Eric Willis

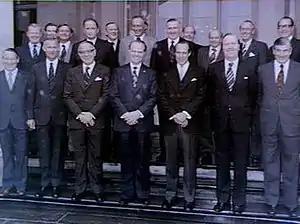
Willis (4th left, front row) with his Cabinet, following their swearing in, at Government House on 23 January 1976.

After the election he retained the Liberal leadership but proved to be less than suited for opposition. On 19 January 1977, the Granville rail disaster claimed the lives of 83 people—the worst rail disaster in Australian history at the time. In response to this, Willis declared that there had never been as many deaths on the railways during the Liberal Government. The insensitive remark led several Liberal MLAs to introduce a no-confidence motion in Willis' leadership. While Willis survived the motion, speculation about a leadership challenge continued for the rest of his term. On 15 December four party MPs declared that they would oppose him in a leadership ballot the next day. On 15 December 1977, Willis called a press conference to announce his intention to resign as leader: On 16 December, he formally resigned as leader at the party meeting and was replaced by Peter Coleman. Willis resigned as Member for Earlwood on 16 June 1978, at the age of 56. At the resulting by-election, Earlwood fell to the Labor candidate, Ken Gabb.